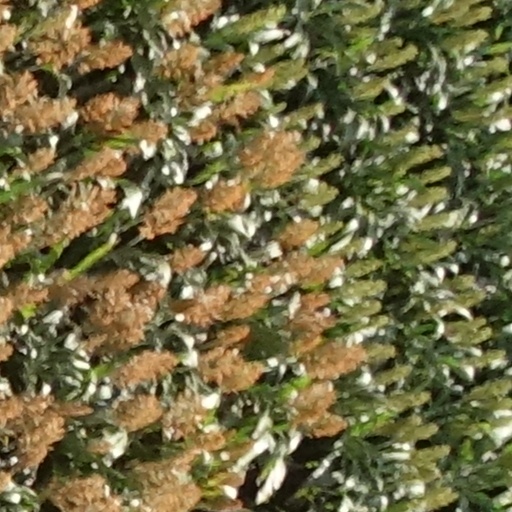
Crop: sorghum